Steve Trumbo

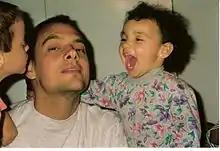
Trumbo and his children, Axel and Dakota

Esteban Dale Trumbo Hawkes, commonly known as Steve Trumbo (born May 20, 1960), is an American former professional basketball player, with Spanish citizenship. At a height of 6'9" he played at the center position. He was best known for his success in rebounding (was the best in rebounds in the Liga ACB two years in a row), and his great capacity for effort on the court, especially defensively.